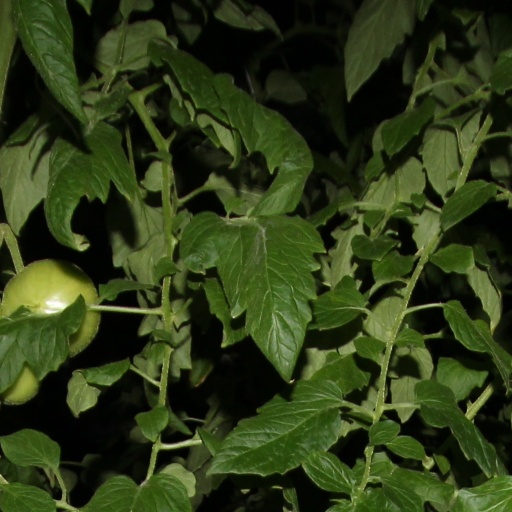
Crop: tomato